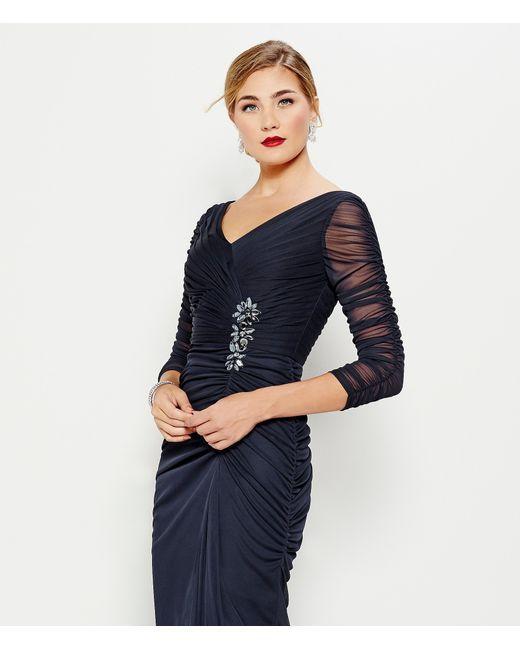
Wunderschönes Brautkleid in marineblauer Farbe